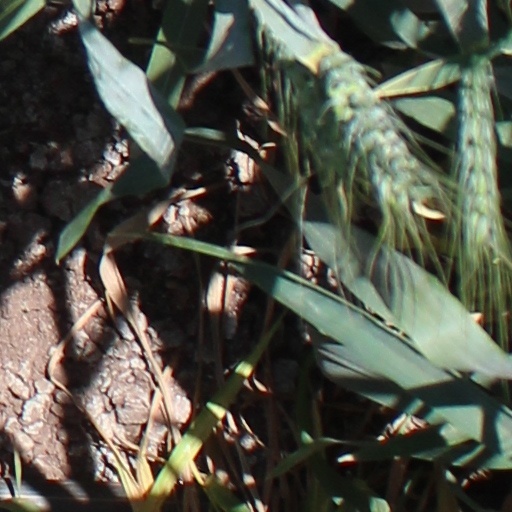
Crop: wheat